Kapoor family

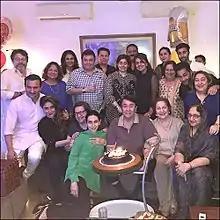
Members of the family in 2017

Rishi Kapoor, son of Raj Kapoor, led this generation and his two actor brothers, Randhir and Rajeev, remained in the shadow of his success. Rishi was best known as a romantic hero; his charm and charisma quickly made him one of Bollywood's leading men of the 1970s and 1980s. He later took on more supporting roles and character parts.